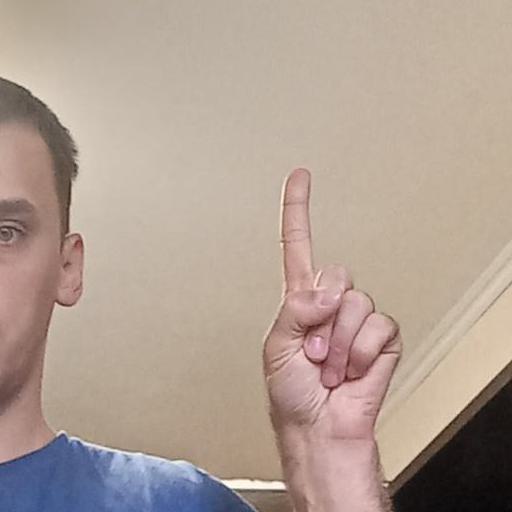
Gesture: one